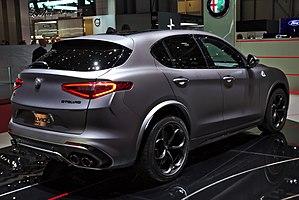
Le Stelvio est le premier modèle SUV du constructeur automobile italien Alfa Romeo, présenté officiellement au salon de l'automobile de Los Angeles 2016 le 16 novembre 2016, et commercialisé au printemps 2017. Il est fabriqué dans l'usine Fiat-Cassino.